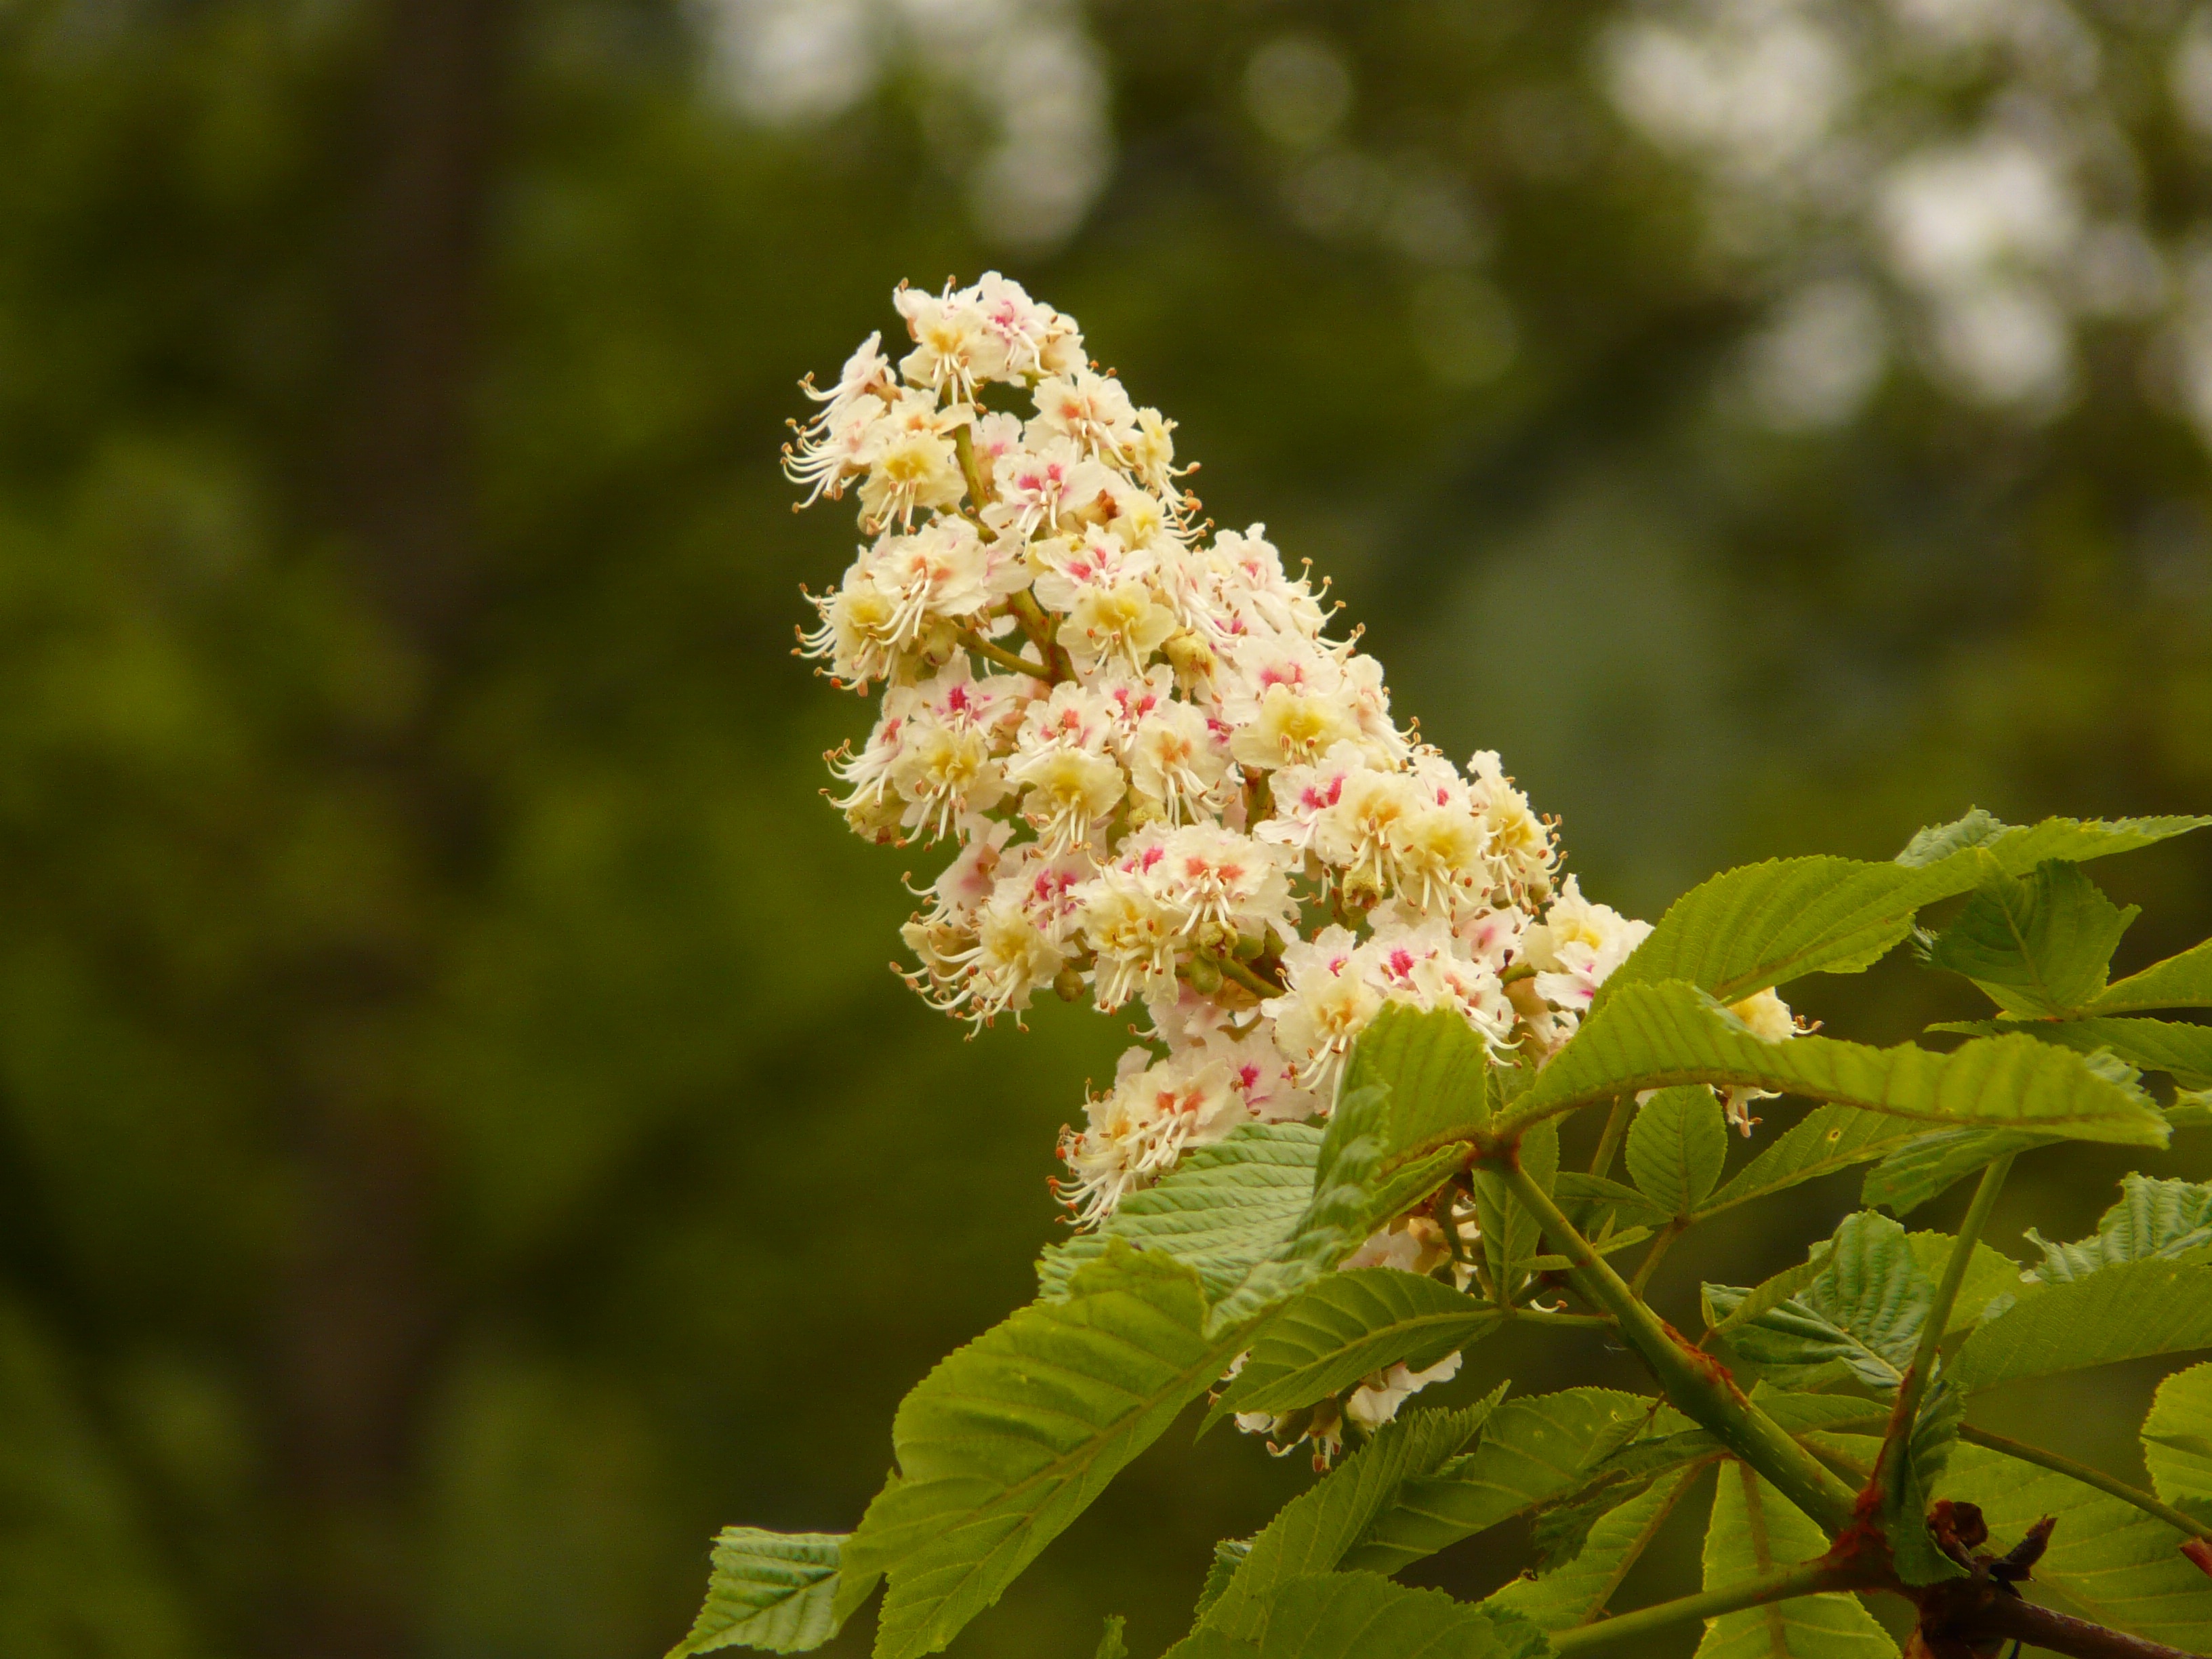
tree, nature, branch, blossom, plant, fruit, leaf, flower, bloom, food, spring, produce, botany, flora, wildflower, shrub, chestnut, chestnut tree, inflorescence, flowering plant, buckeye, chestnut blossom, white rosskastanie, woody plant, land plant